Laide

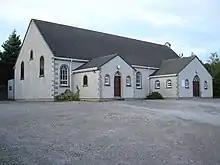
Free Presbyterian Church of Scotland, Laide

Situated just outside Laide on the A832 heading West is 'Laide Community Wood'. Owned and managed by a charity called "Laide Wood" for the benefit the local community, Laide wood is recreational facility open all year round.